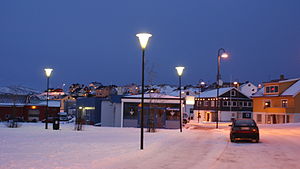
Gamvik
Mehamn en nytårsdag.
Gamvik kommune ligger i Troms og Finnmark fylke i Norge. Kommunen består af Mehamn, Skjånes, Langfjordnes, Nervei og Gamvik. Kommunen har haft en stor fraflytning de senere år.